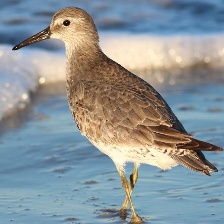
Species: RED KNOT
Scientific name: CALIDRIS CANUTUS
ImageNet parent category: red-backed_sandpiper